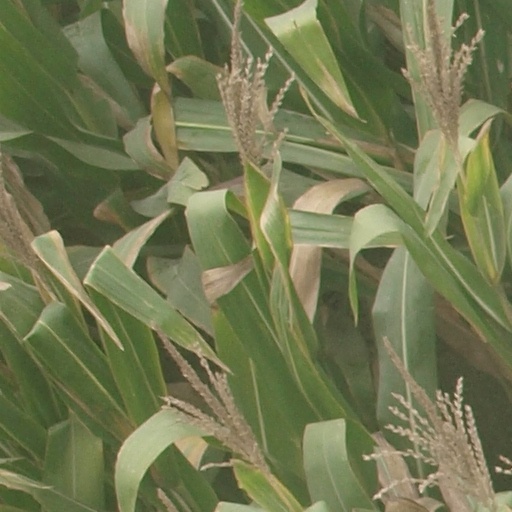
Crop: maize; corn